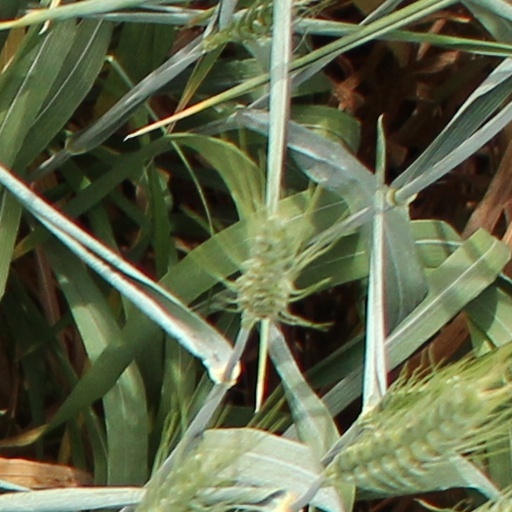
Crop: wheat